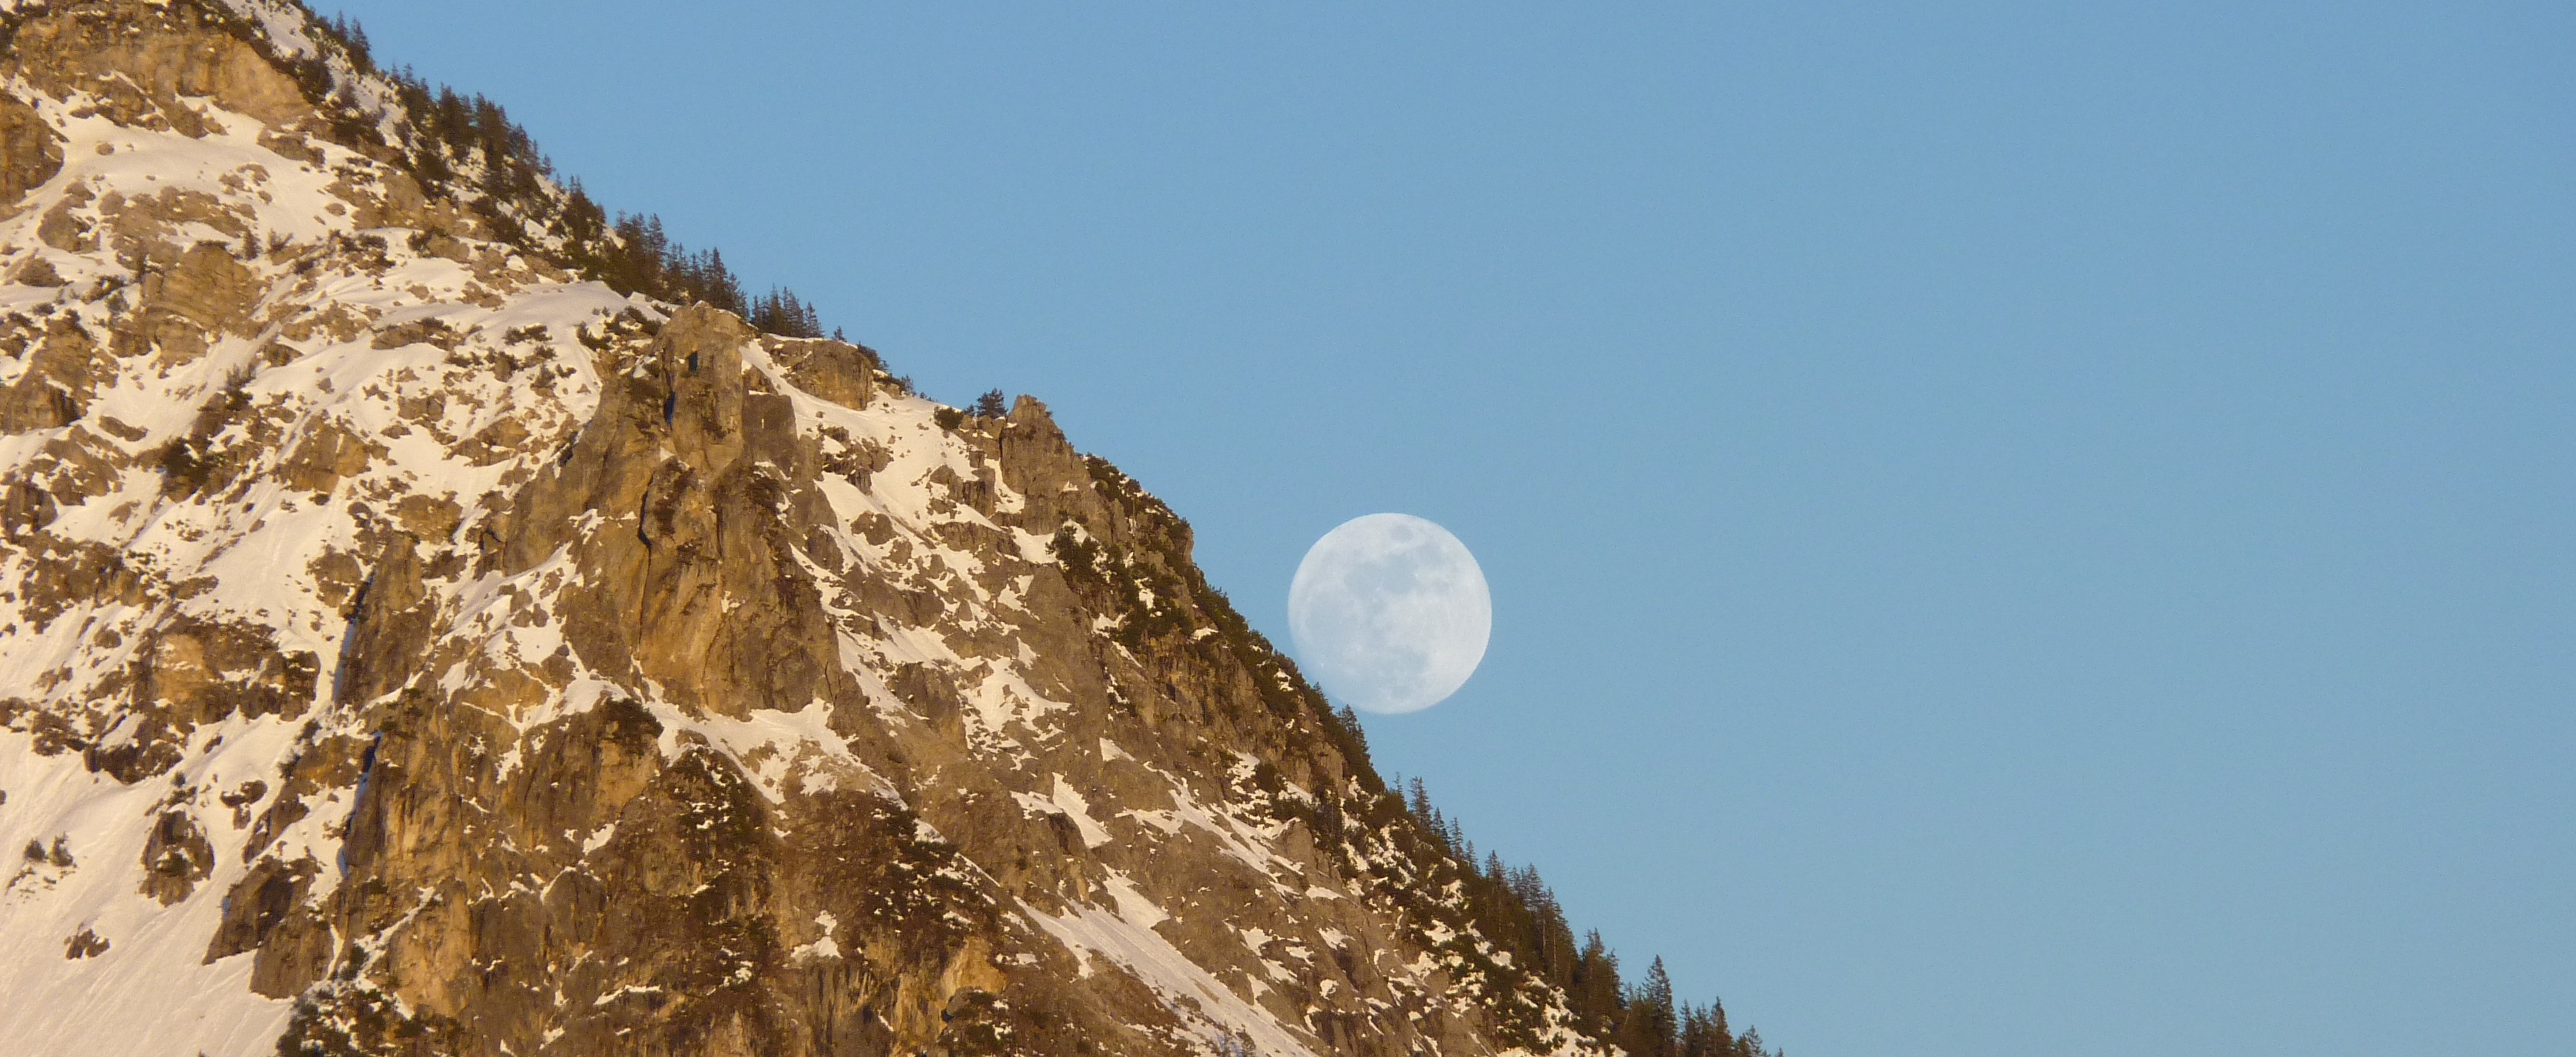
landscape, nature, mountain, sky, night, wind, monument, evening, alpine, blue, moon, mountains, emergence